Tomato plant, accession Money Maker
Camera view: bottom (45 deg); turntable rotation: 150 degrees
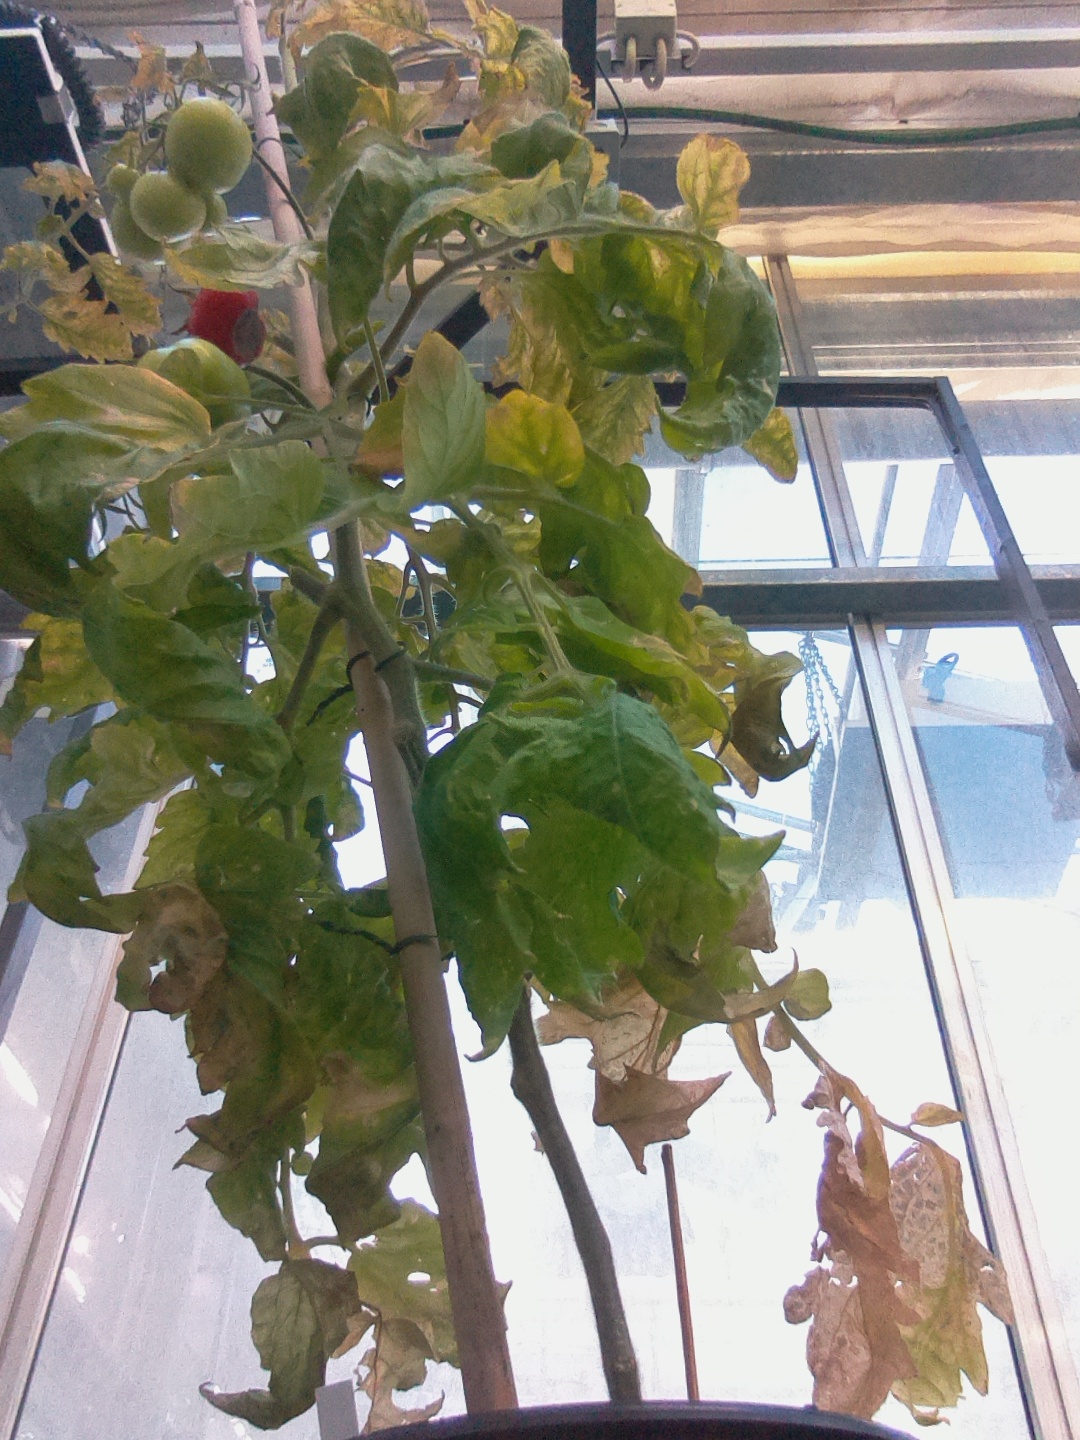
BBCH growth stage 82: 20%-30% of fruits show typical fully ripe color